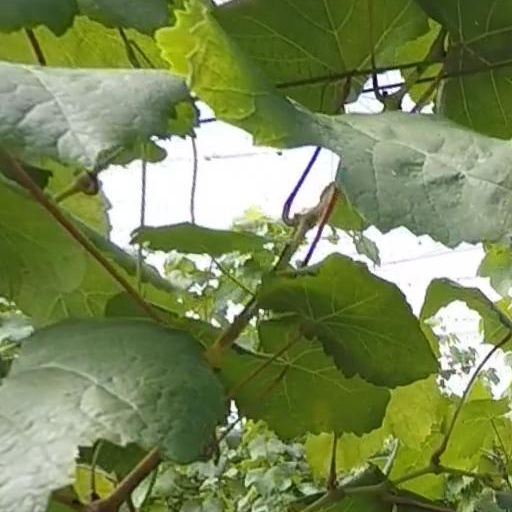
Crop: grape